Visual impairment in art

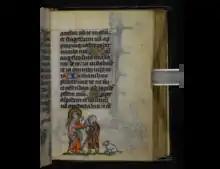
Illustration from a Medieval Christian book featuring a blind man in a brown tunic with a white dog being healed by a priest.

Representation of blind people in Medieval art often is portrayed with leashed dogs. Some examples include: